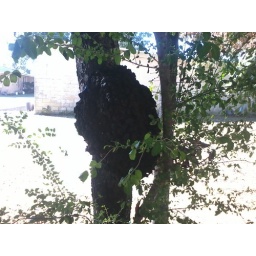
-Ants and many other insects eating the sap-Mosses growing out of the tree-Flys flying around the trees